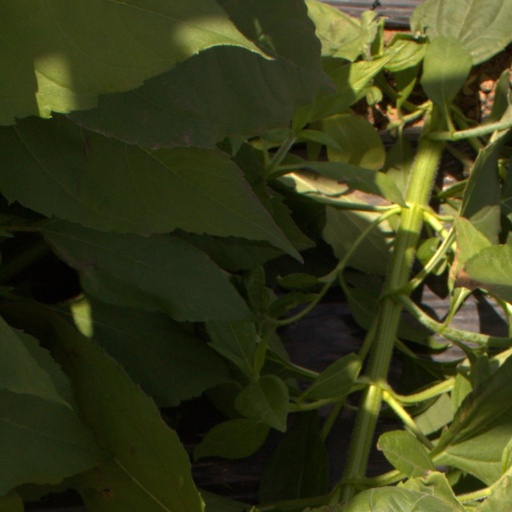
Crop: Jerusalem artichoke